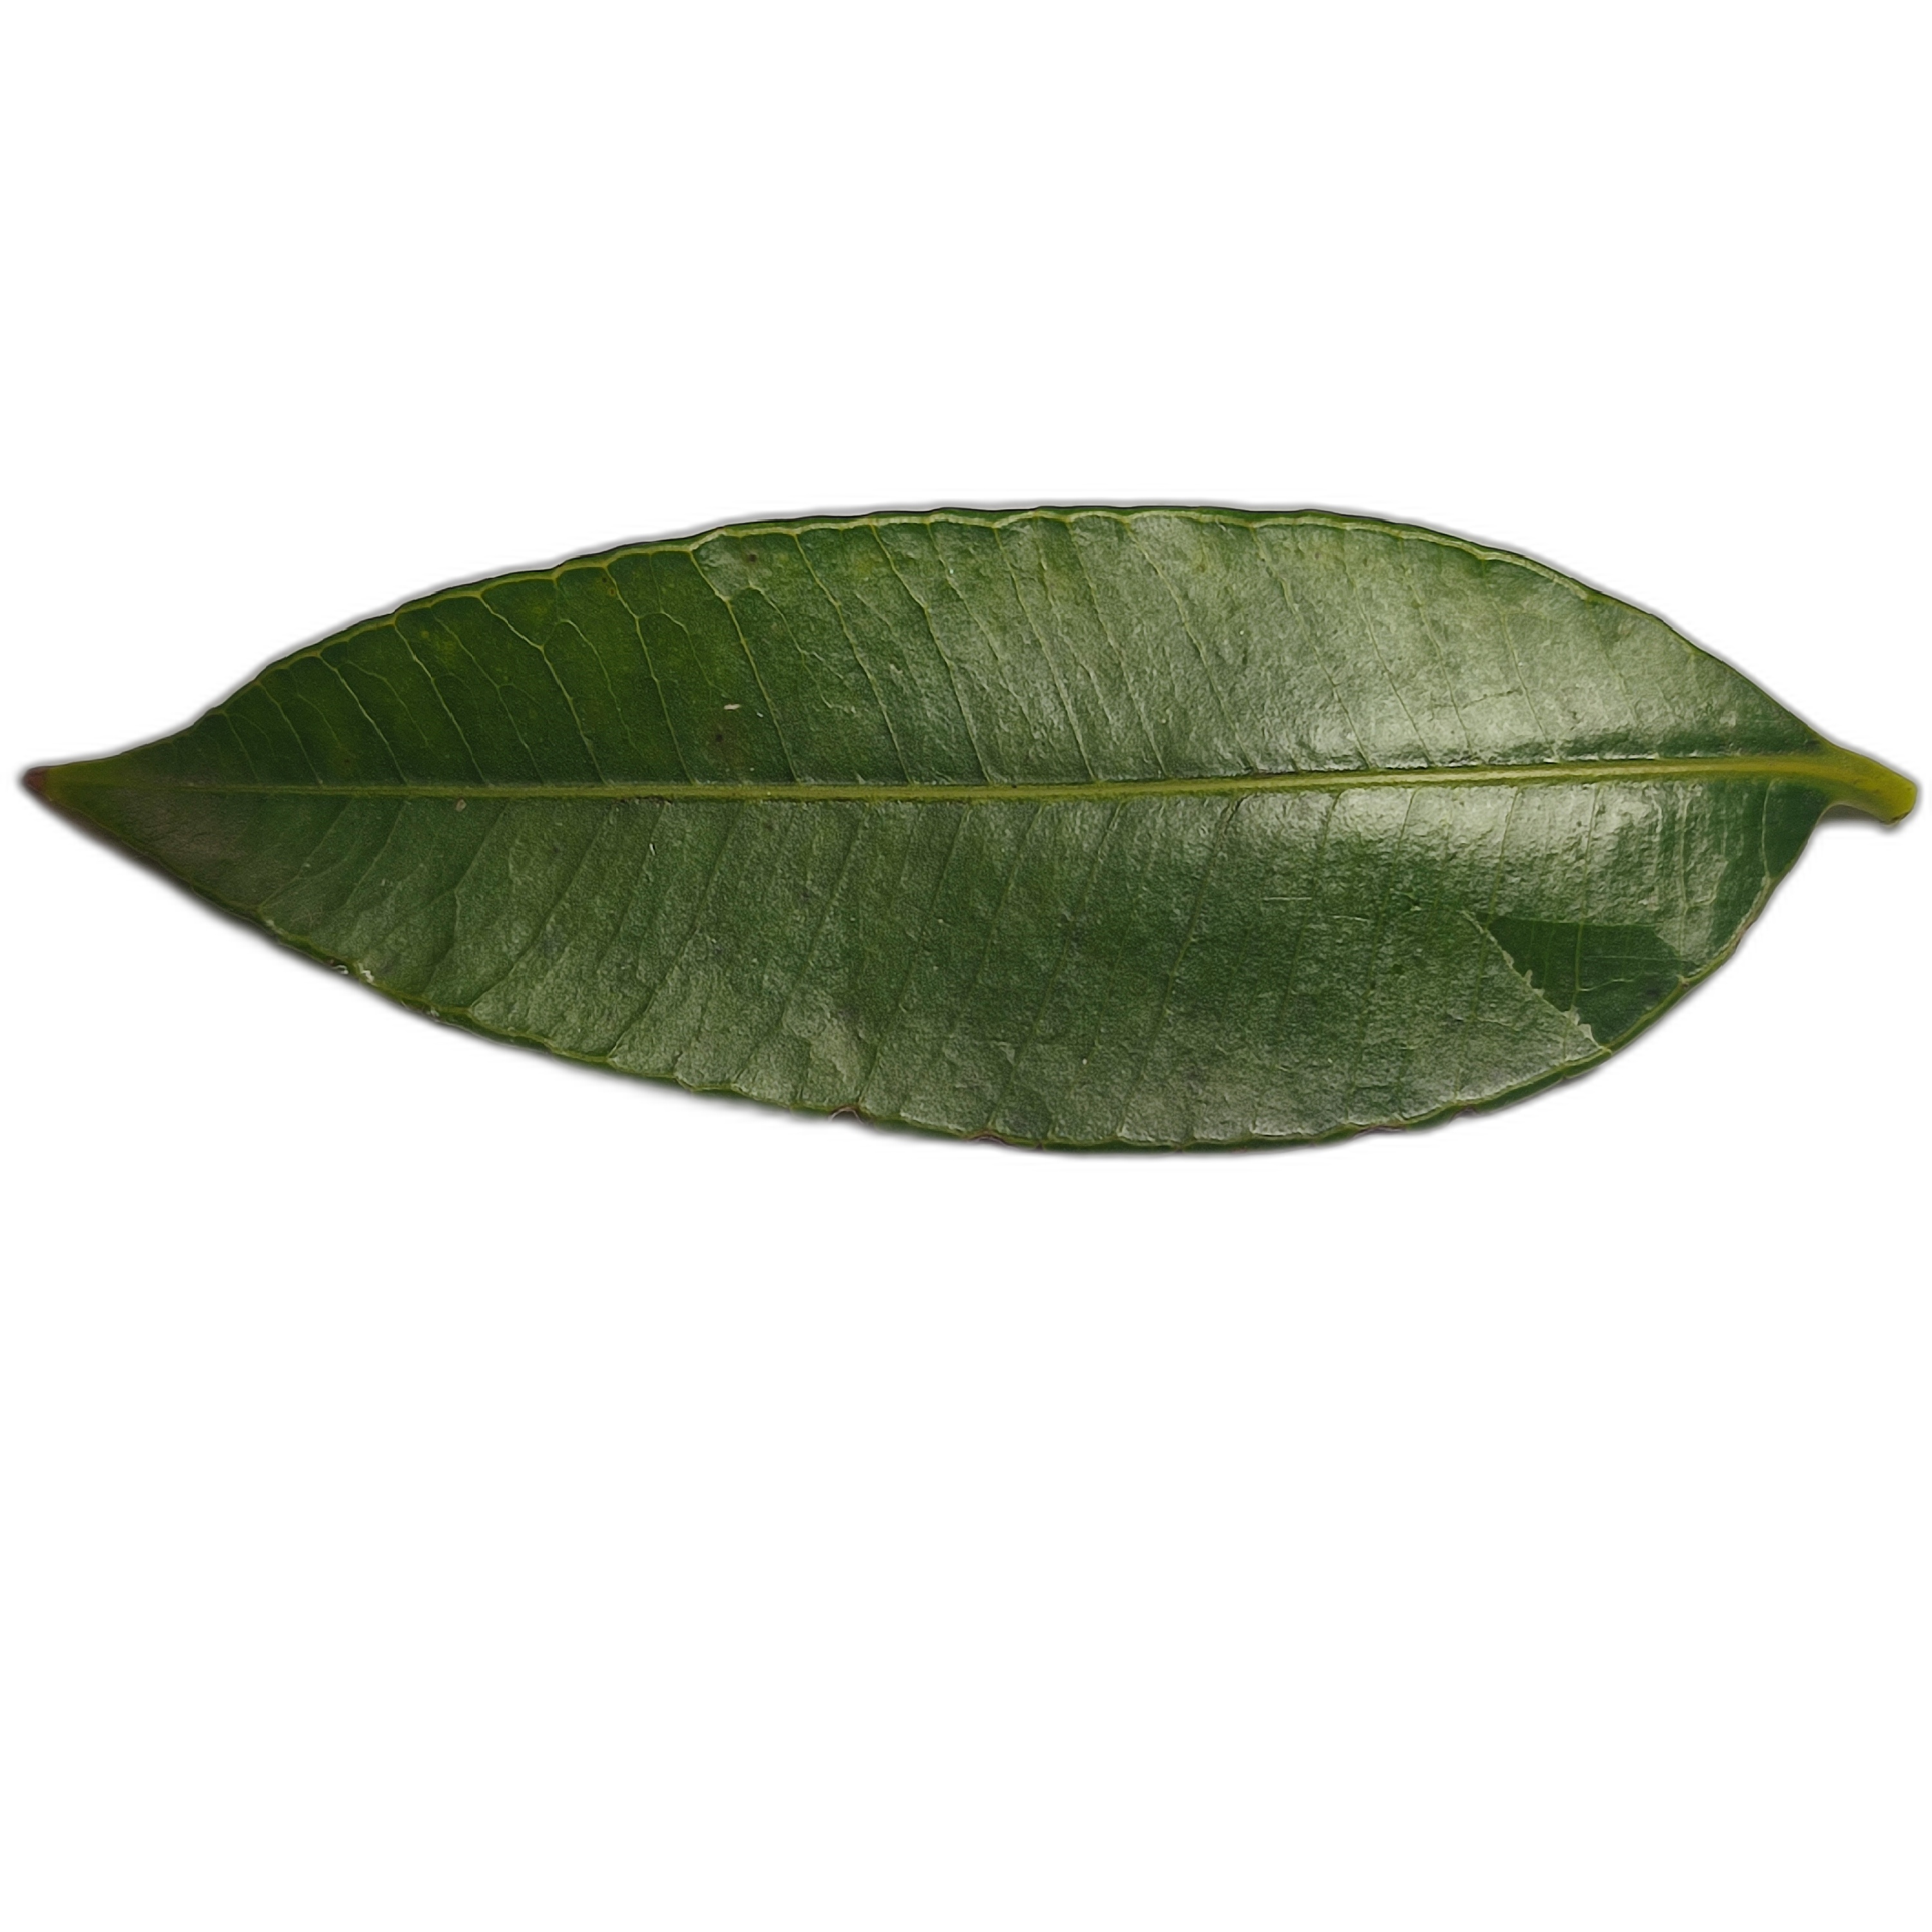
Label: healthy